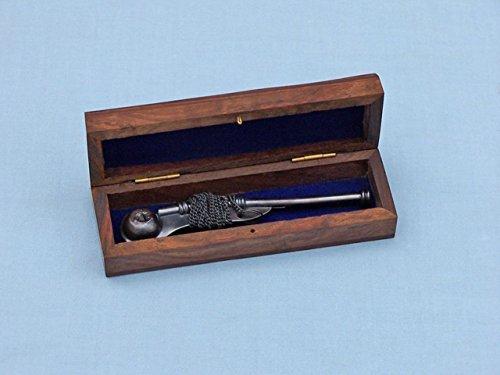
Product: Hampton Nautical 3xglass-101 Boatswain (Bosun) 5" w/Rosewood Box-Nautical Whistle-Oil Rubbed Bronze
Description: Traditional design of a bosuns pipe fully functional whistle.
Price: $26.90
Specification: ProductDimensions:5x2x2inches|ItemWeight:5ounces|ShippingWeight:5ounces|Manufacturer:HamptonNautical|ASIN:B01LZ8J8PE|DomesticShipping:Currently,itemcanbeshippedonlywithintheU.S.andtoAPO/FPOaddresses.ForAPO/FPOshipments,pleasecheckwiththemanufacturerregardingwarrantyandsupportissues.|InternationalShipping:Thisitemisnoteligibleforinternationalshipping.LearnMore|Californiaresidents:ClickhereforProposition65warning|Itemmodelnumber:K-236-Black